Uroš Tošković

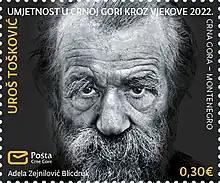
Tošković on a 2022 stamp of Montenegro

Uroš Tošković (Cyrillic: Урош Тошковић; 19 November 1932 – 3 March 2019) was a Montenegrin painter and draftsman.